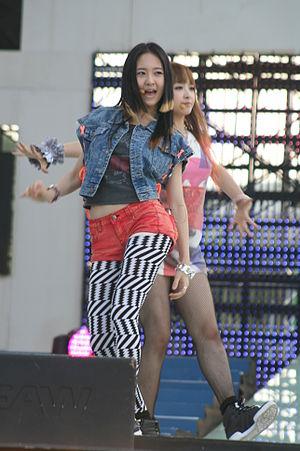
Chrystal Soo Jung née le 24 octobre 1994 à San Francisco aux États-Unis, mieux connue sous le nom de scène de Krystal, est une actrice, chanteuse et danseuse américano-sud-coréenne.